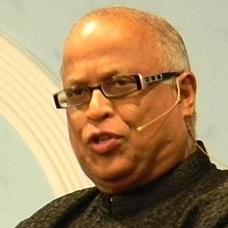
Age: 63